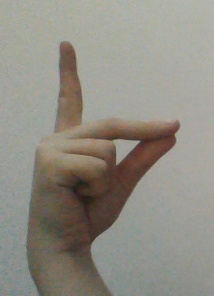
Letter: ta